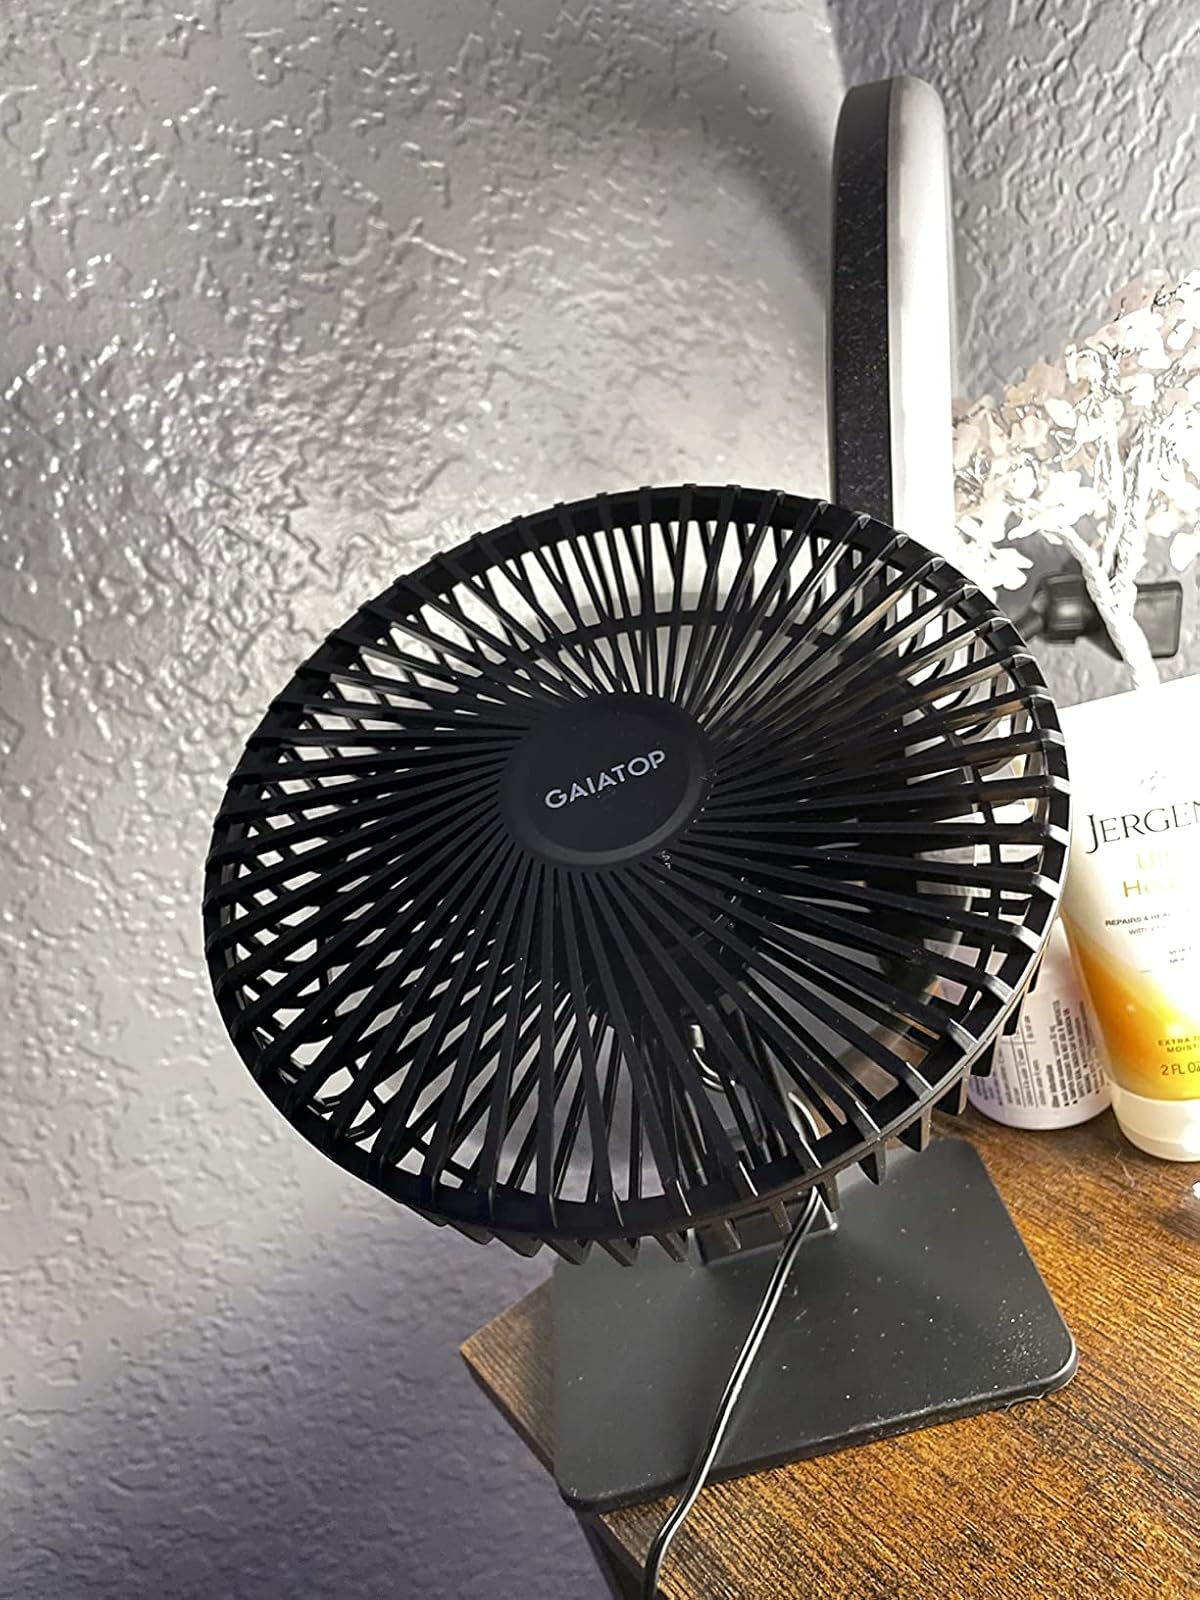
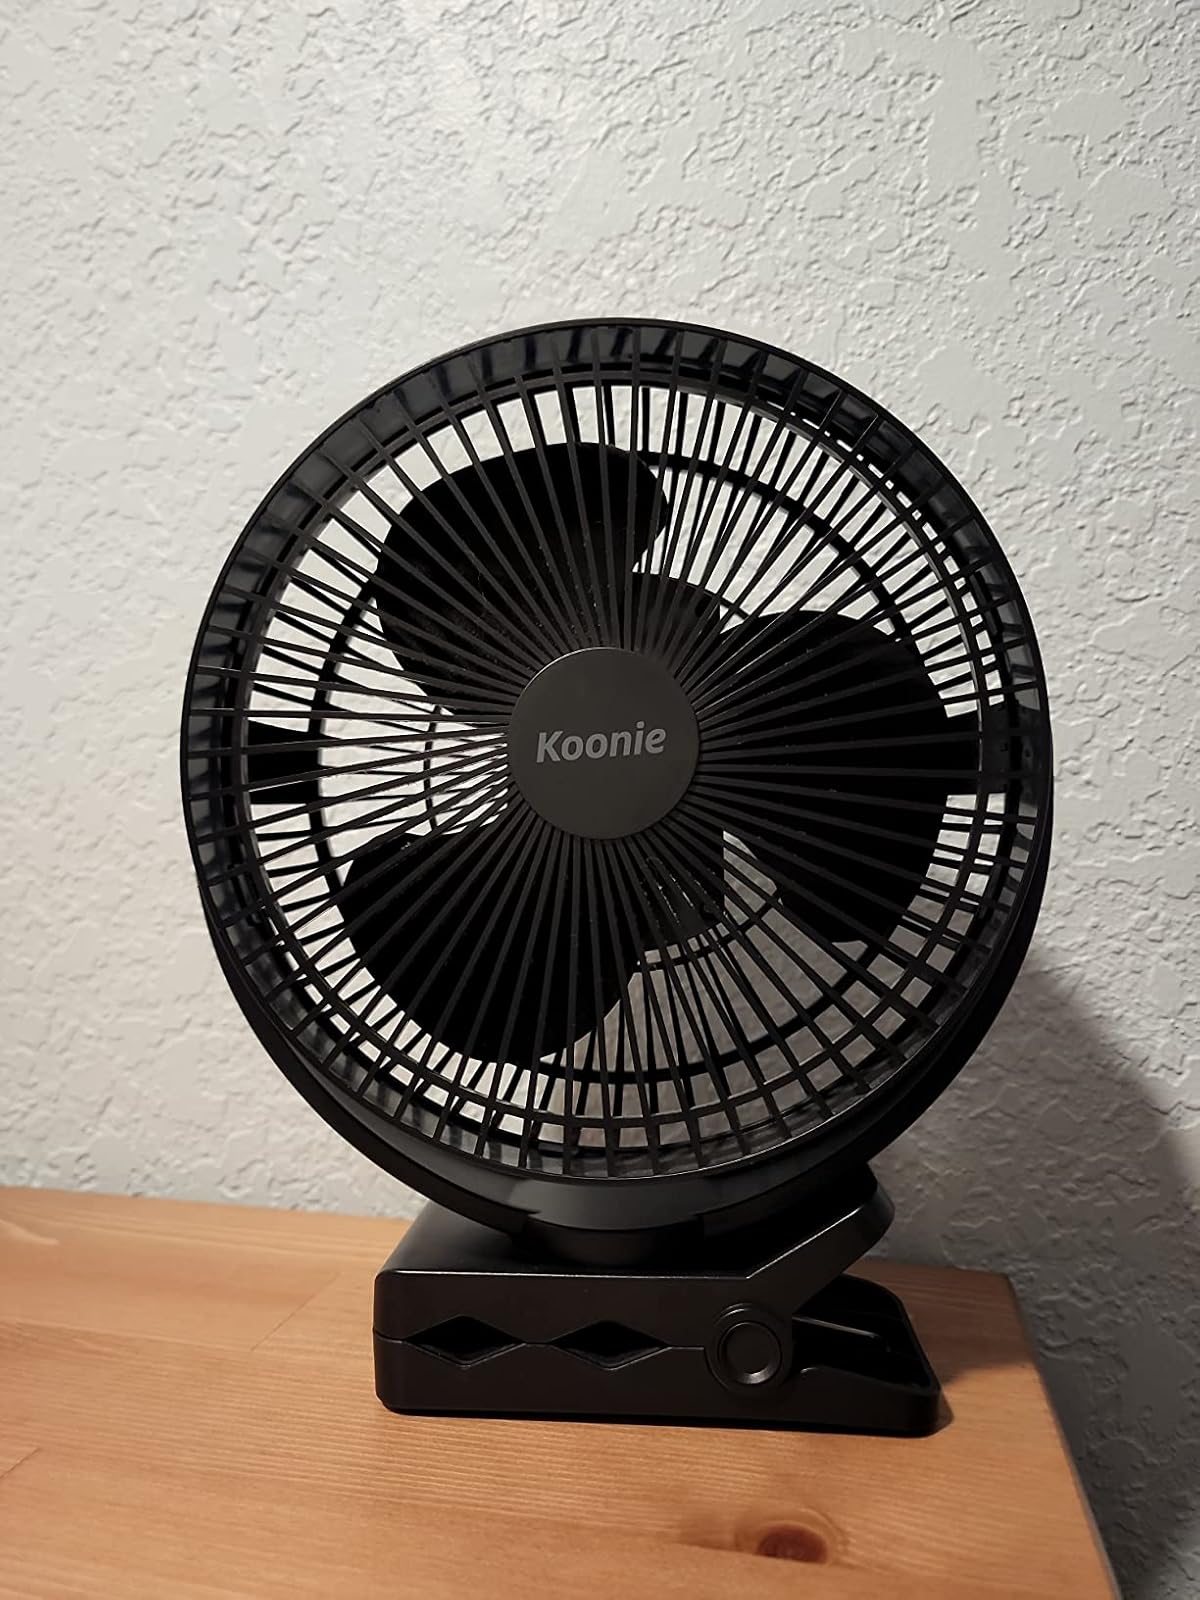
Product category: fan
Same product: no